The Blues Brothers (film)

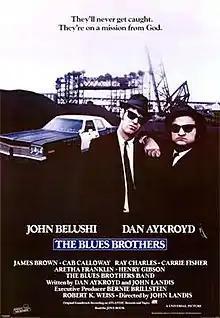
Theatrical release poster

The Blues Brothers is a 1980 American musical action comedy film directed by John Landis. It stars John Belushi as "Joliet" Jake Blues and Dan Aykroyd as his brother Elwood, characters developed from the recurring musical sketch "The Blues Brothers" on NBC's variety series "Saturday Night Live". The script is set in and around Chicago, Illinois, where it was filmed, and the screenplay is by Aykroyd and Landis. It features musical numbers by singers James Brown, Cab Calloway, Aretha Franklin, Ray Charles and John Lee Hooker. It features non-musical supporting performances by Carrie Fisher and Henry Gibson.